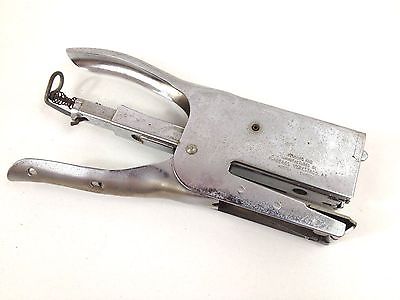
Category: stapler